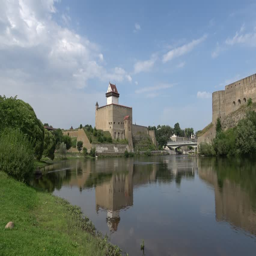
castle on the day in august .